Cherry Magic! Thirty Years of Virginity Can Make You a Wizard?!

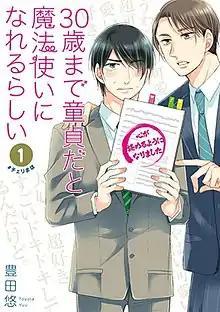
Cover of the Japanese version of vol. 1, first published on September 7, 2018

is a Japanese boys' love (BL) manga series by Yuu Toyota. Toyota first posted the comics on her Twitter and Pixiv accounts in January 2018. After being approached by "Gangan Comics", the manga continues to be serialized digitally under their imprint through Pixiv Comics.